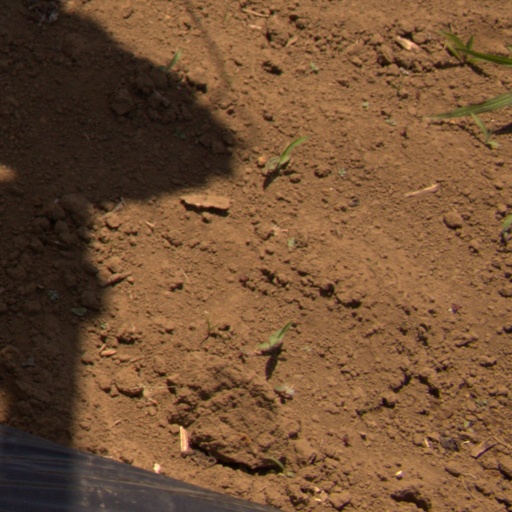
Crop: Jerusalem artichoke